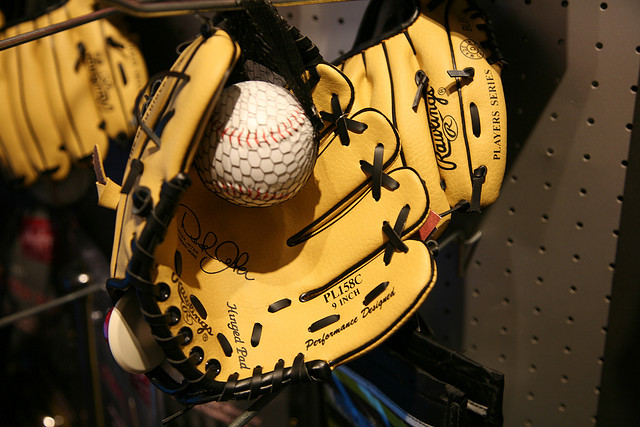
hình ảnh của quả bóng chày đang nằm ở trong cái găng tay